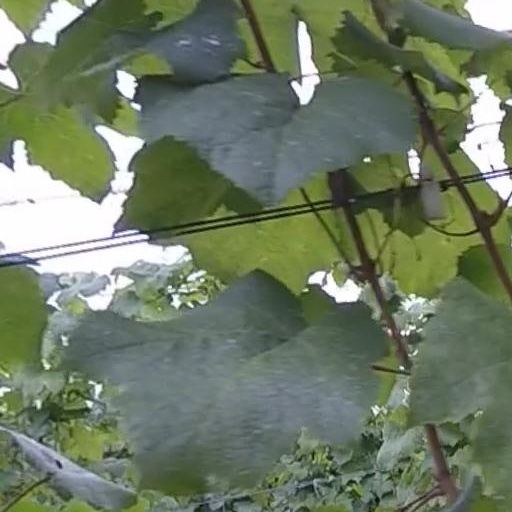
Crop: grape